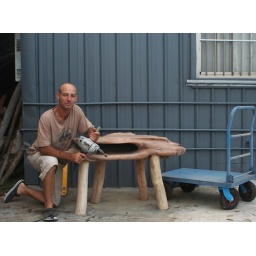
work in progress with blue truck